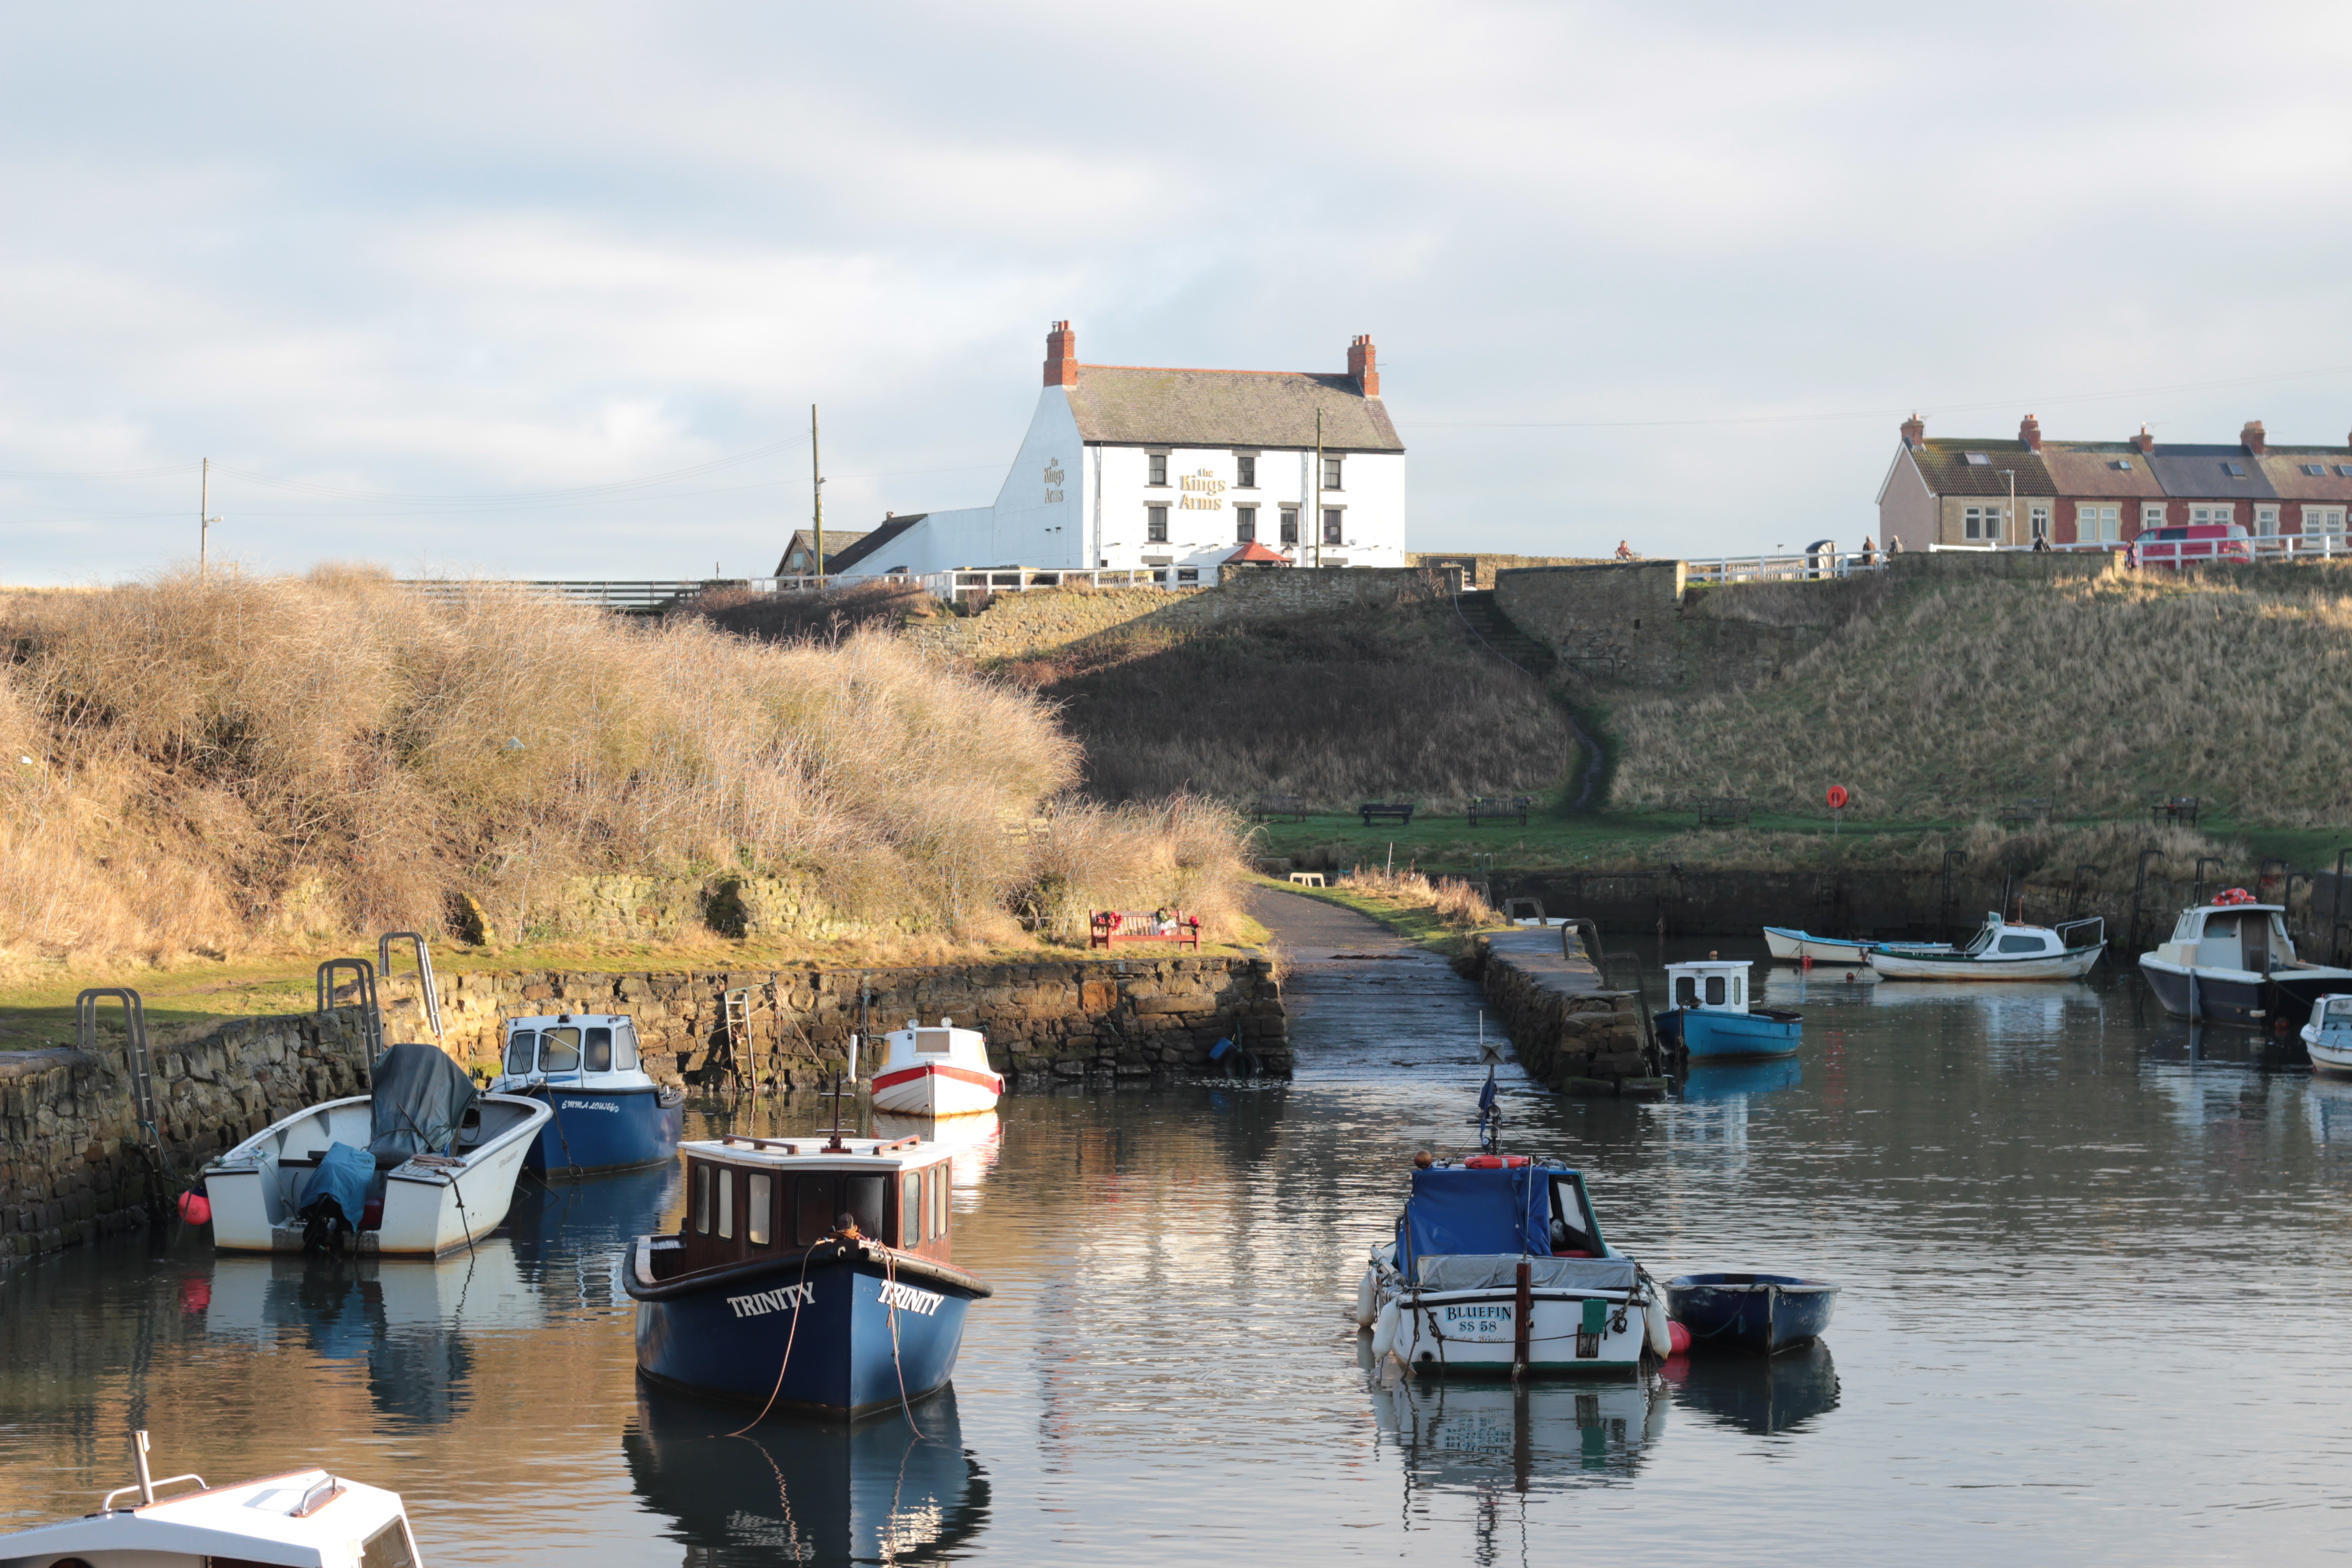
sea, coast, water, sky, boat, town, river, canal, village, vehicle, bay, landmark, harbor, harbour, port, tourism, waterway, boating, britain, pub, old pub